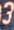
Number: 3